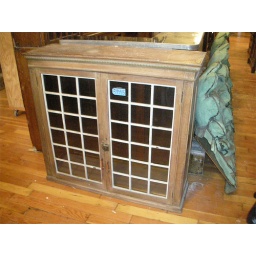
There are 4 of these. Could be kitchen cabinets or book cases in living room.